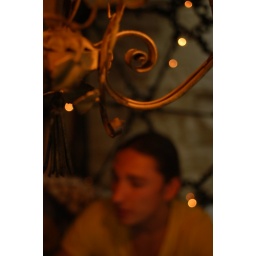
lamp above the gaudi table